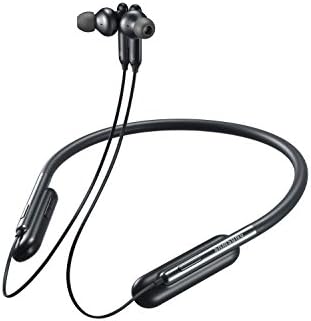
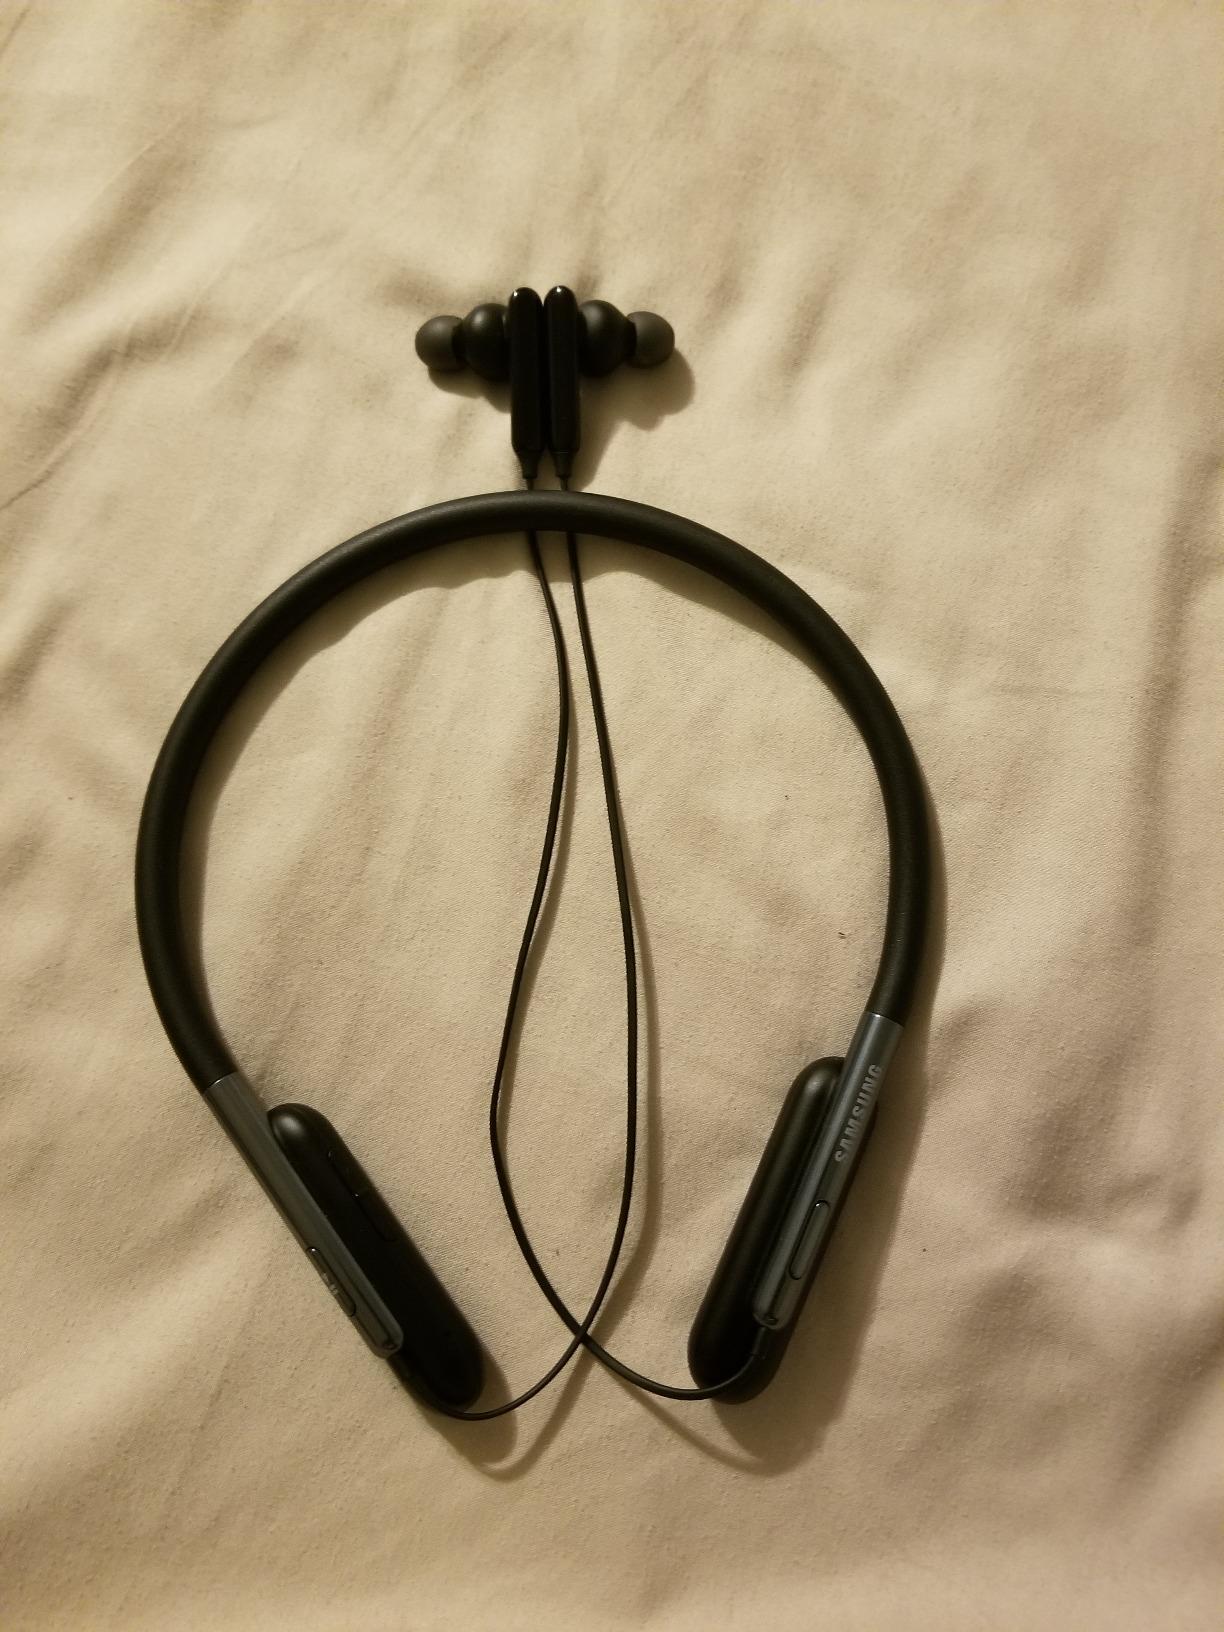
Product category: headphones
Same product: yes